Peel Estate

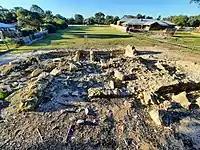
The Peelhurst ruins in June 2021

The Peel Estate, together with the smaller Bateman Estate, comprised of what was initially viewed as poor-quality and low-value land. Evaluation, and consequently land value, improved over time prior to the land purchase.